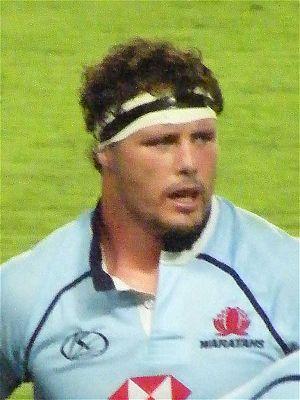
Le joueur de rugby à XV australien Al Baxter Italiano: Il rugbista a 15 australiano Al Baxter